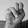
ASL letter: N